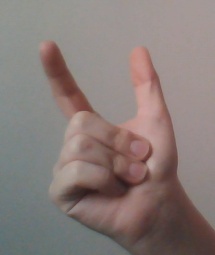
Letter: nun